RAF Fylingdales

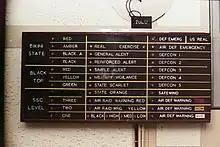
Levels of emergency warning alerts at RAF Fylingdales, 1987

The secondary role of detection and tracking of orbiting objects, also called Space Situational Awareness (SSA), as part of the United States Space Surveillance Network is carried out in conjunction with RAF High Wycombe.